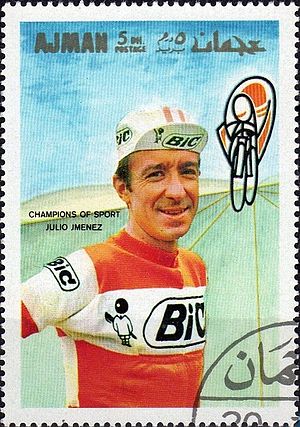
Julio Jiménez
Julio Jiménez Muñoz er en tidligere spansk professionel landevejscykelrytter. Kendt som en bjergspecialist, vandt Jiménez seks bjergtrøjer i Grand Tourene.